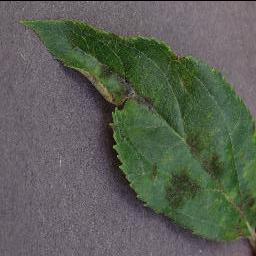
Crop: apple
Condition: scab